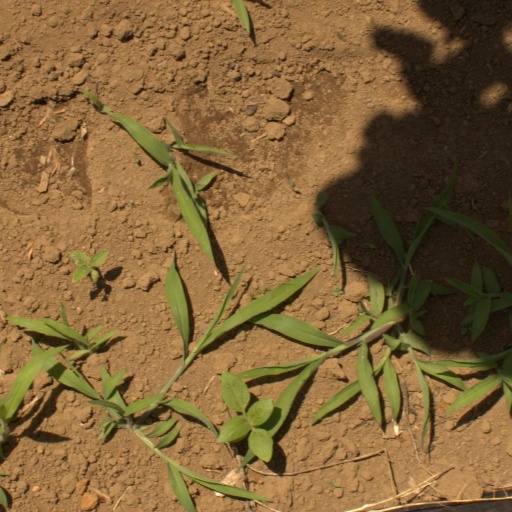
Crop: Jerusalem artichoke